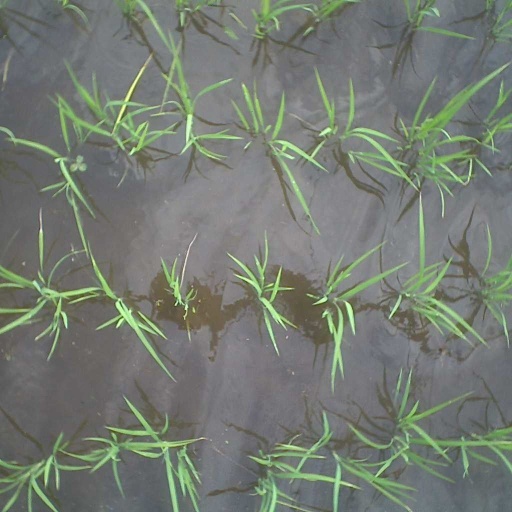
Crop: rice